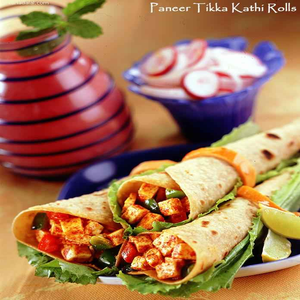
Dish: kathiroll